Charles Melvill

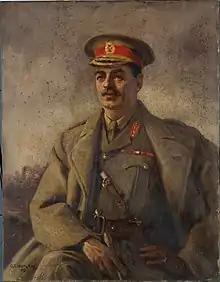
A portrait of Melvill, painted by George Edmund Butler in 1919

In England attending the Staff College at Camberley when the First World War broke out, Melvill returned to his former unit, the South Lancashire Regiment. He embarked for the Western Front in August as part of the "Old Contemptibles" and was wounded the following month. After recovering from his wounds, he was posted to the School of Instruction, Westminster Command, as chief instructor. He then served as brigade major for the Tay Defences from May to September 1915 before transferring to the New Zealand Expeditionary Force (NZEF), which at the time was engaged in the Gallipoli campaign. Initially a staff officer, he served under Brigadier General William Braithwaite as brigade major of the New Zealand Rifle Brigade following the evacuation of the Allied forces from Gallipoli in December.